Salamon Ernő High School

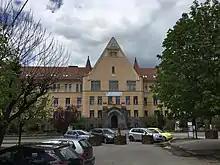
Salamon Ernő High School

Salamon Ernő High School is a high school located at 3-5 Lacul Roșu Boulevard, Gheorgheni, Romania.